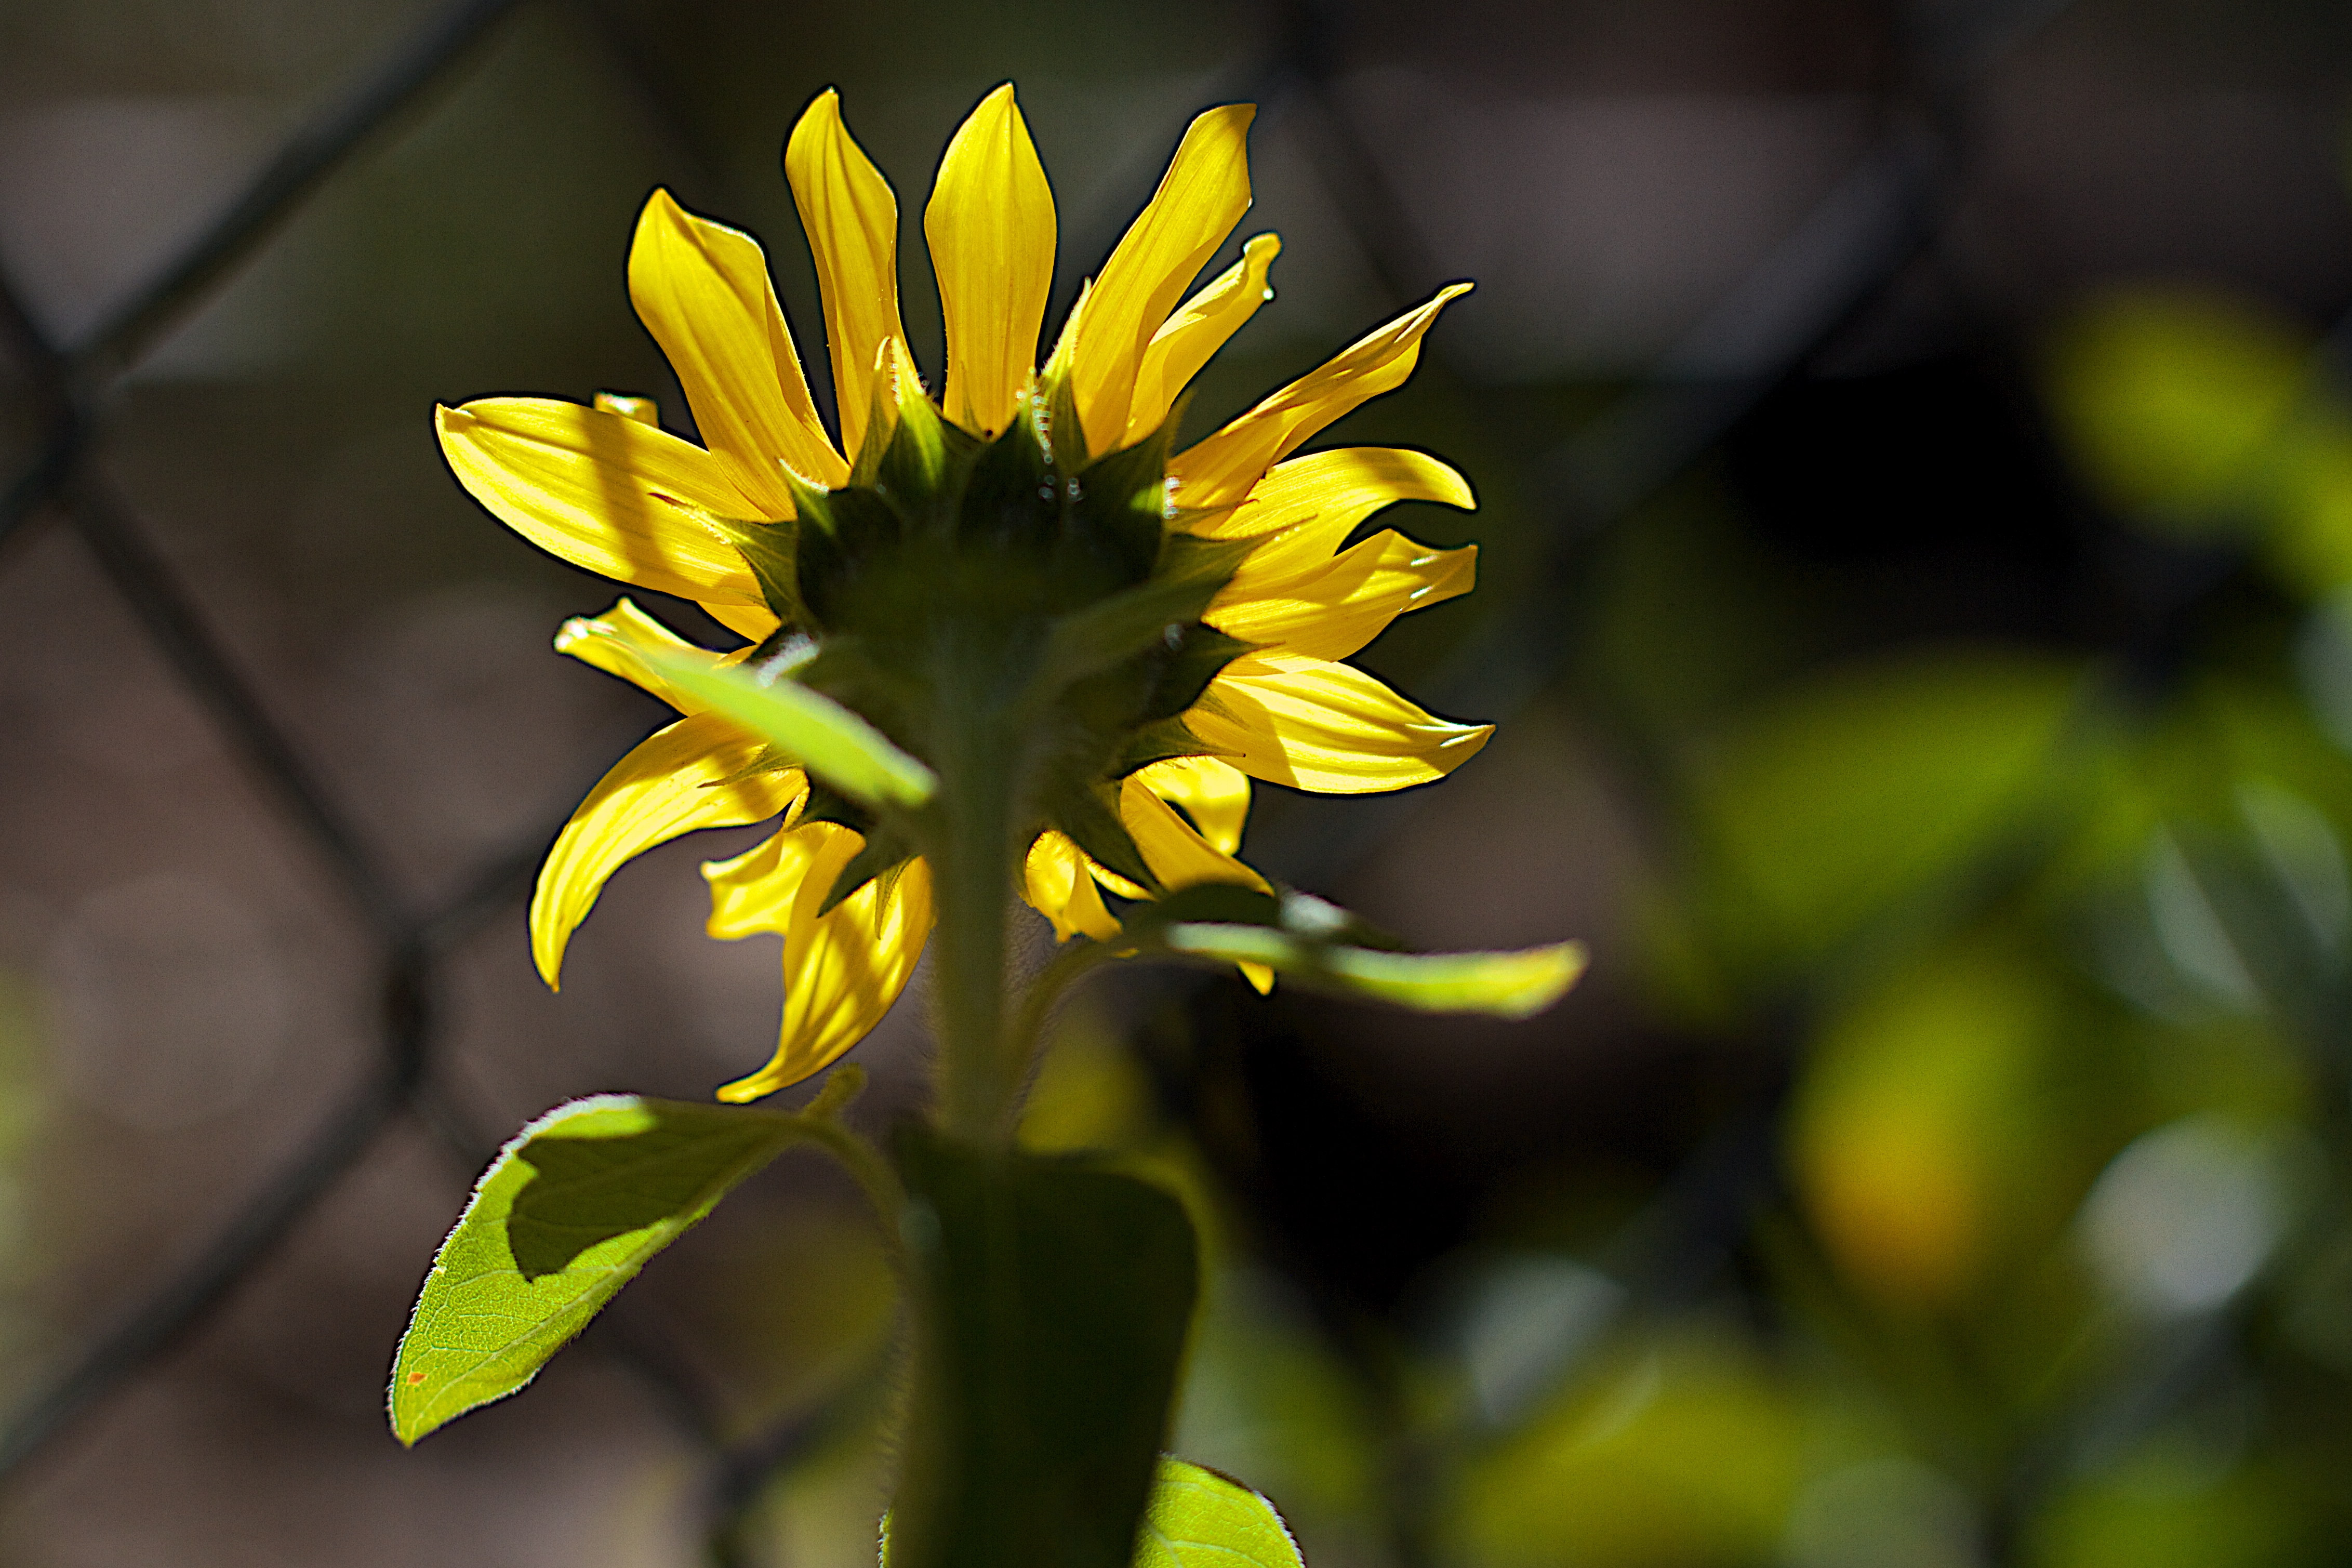
nature, blossom, plant, photography, sunlight, leaf, flower, petal, green, botany, yellow, flora, sunflower, wildflower, close up, 2016366, macro photography, flowering plant, daisy family, plant stem, land plant